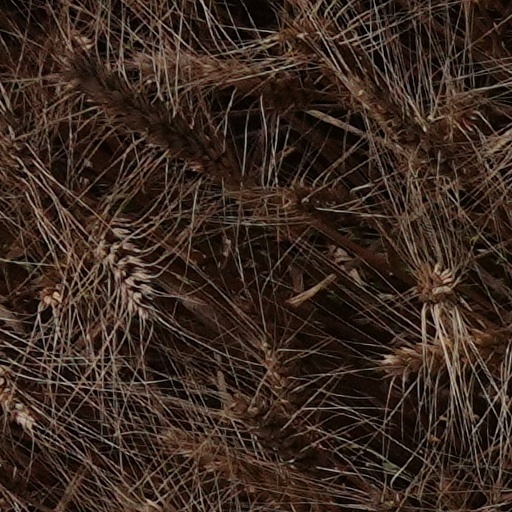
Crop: wheat